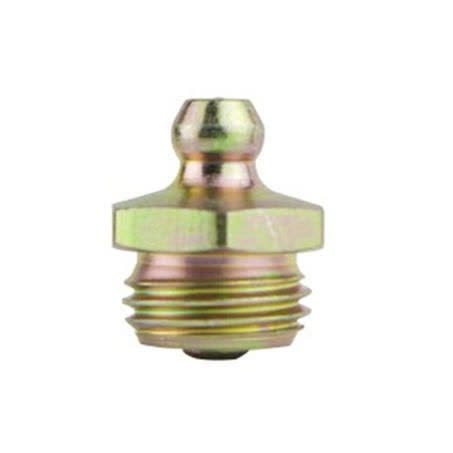
NIPPLE M6X1 TAPERED PK10
Part No. L-N061M-0 Type GREASE NIPPLE PACK Brand LUBEMATE Unit of Measure EACH Description Nipple M6x1 Tapered Pk10 Warranty One Year Item Type Grease Nipple Product Group 1 EQUIPMENT Product Group 2 LUBRICATION
Brand: LUBEMATE
Category: Business & Industrial > Heavy Machinery > Heavy Machinery Parts & Accessories